Fluxx

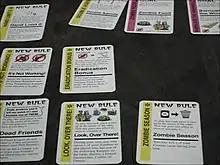
"Zombie Fluxx" cards in play, including New Rules (yellow) and Goals (pink).

Many of the version can be combined with each other to make a "mega Fluxx" deck (as all these versions have the same card back style).